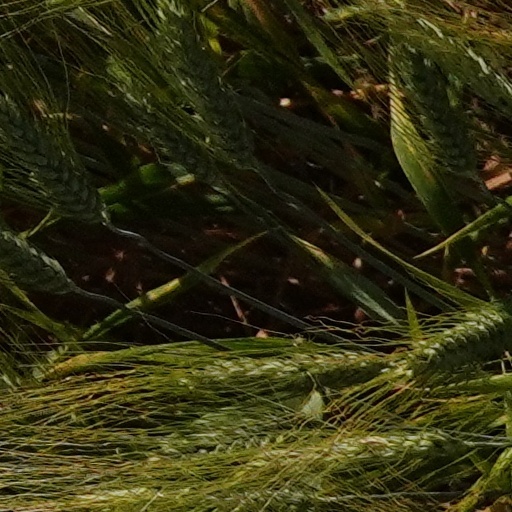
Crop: wheat